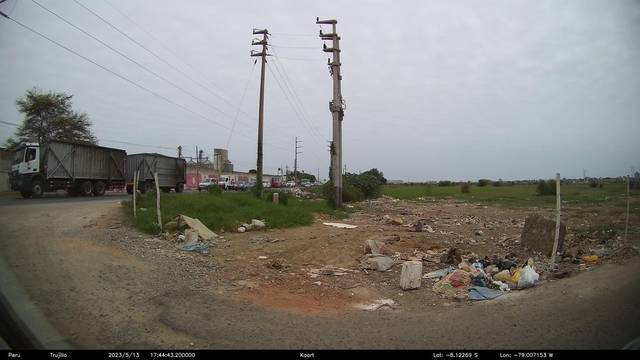
Region: Peru
Coordinates: -8.123, -79.007